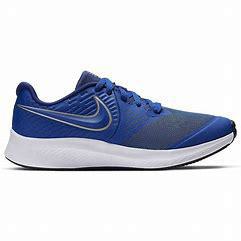
Brand: Nike
Model: Star Runner 2